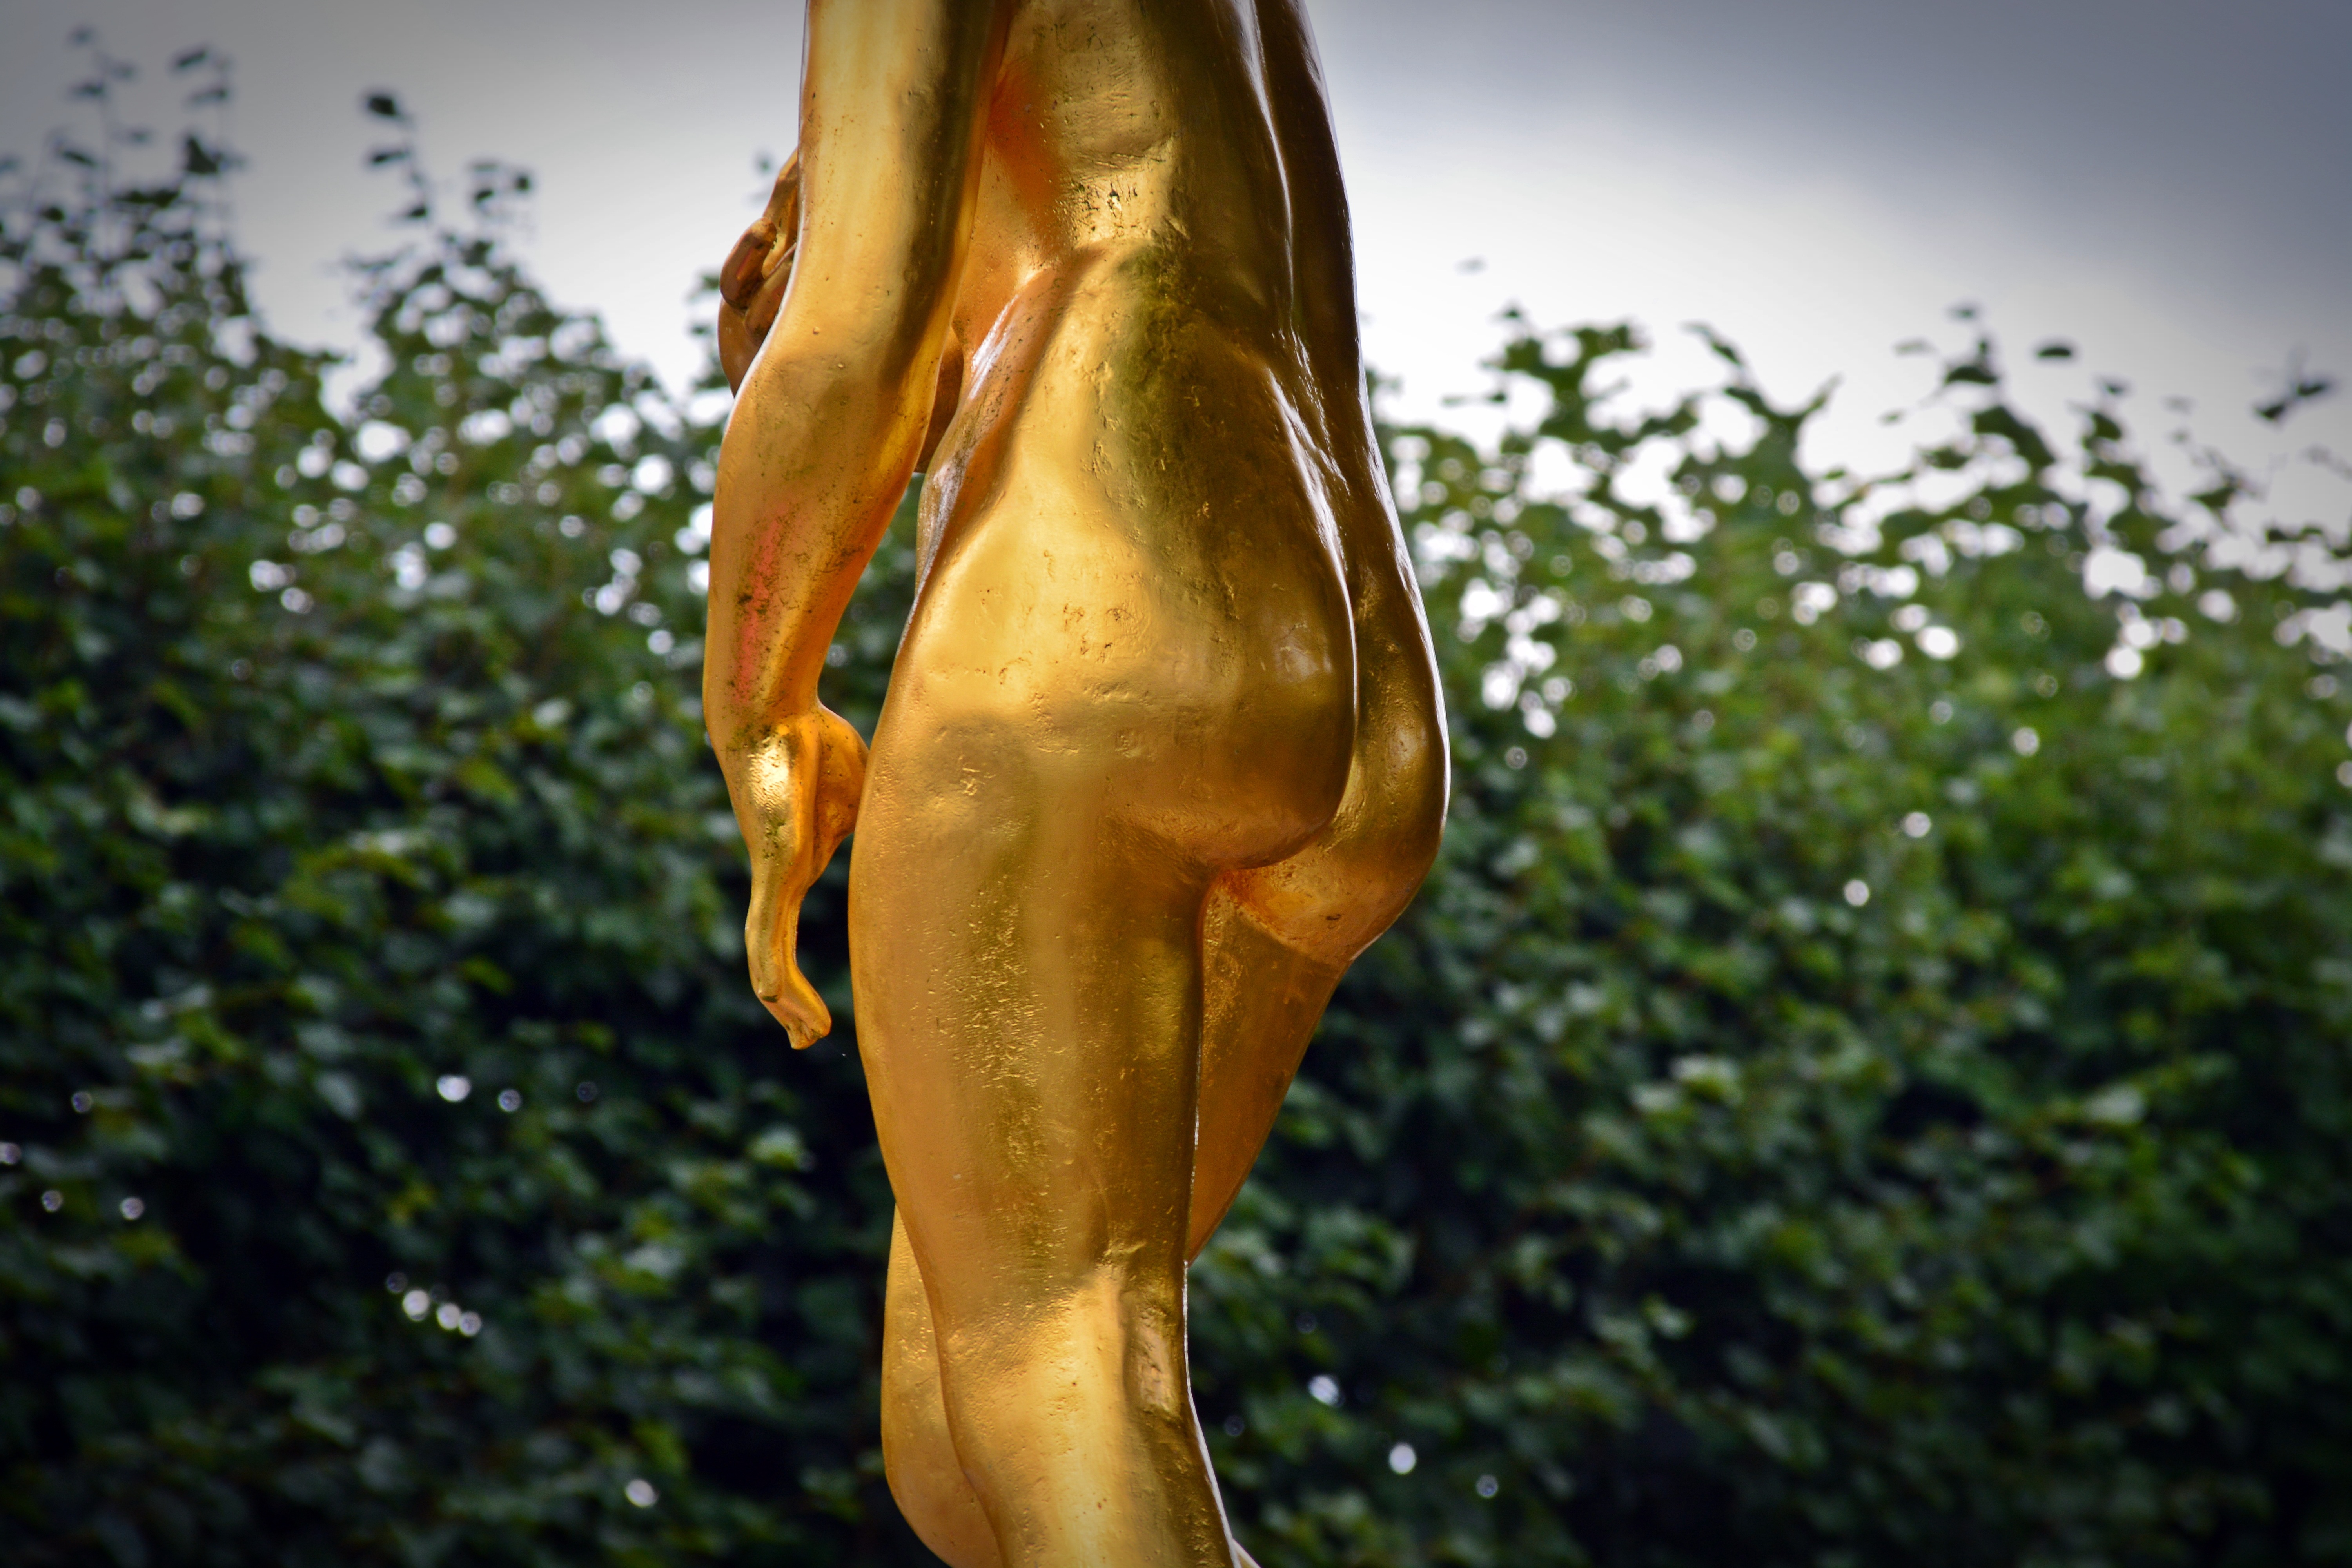
hand, grass, woman, photography, monument, statue, green, muscle, fig, close up, human body, sculpture, art, gold, temple, head, beauty, gilded, hanover, butt, herrenh user gardens